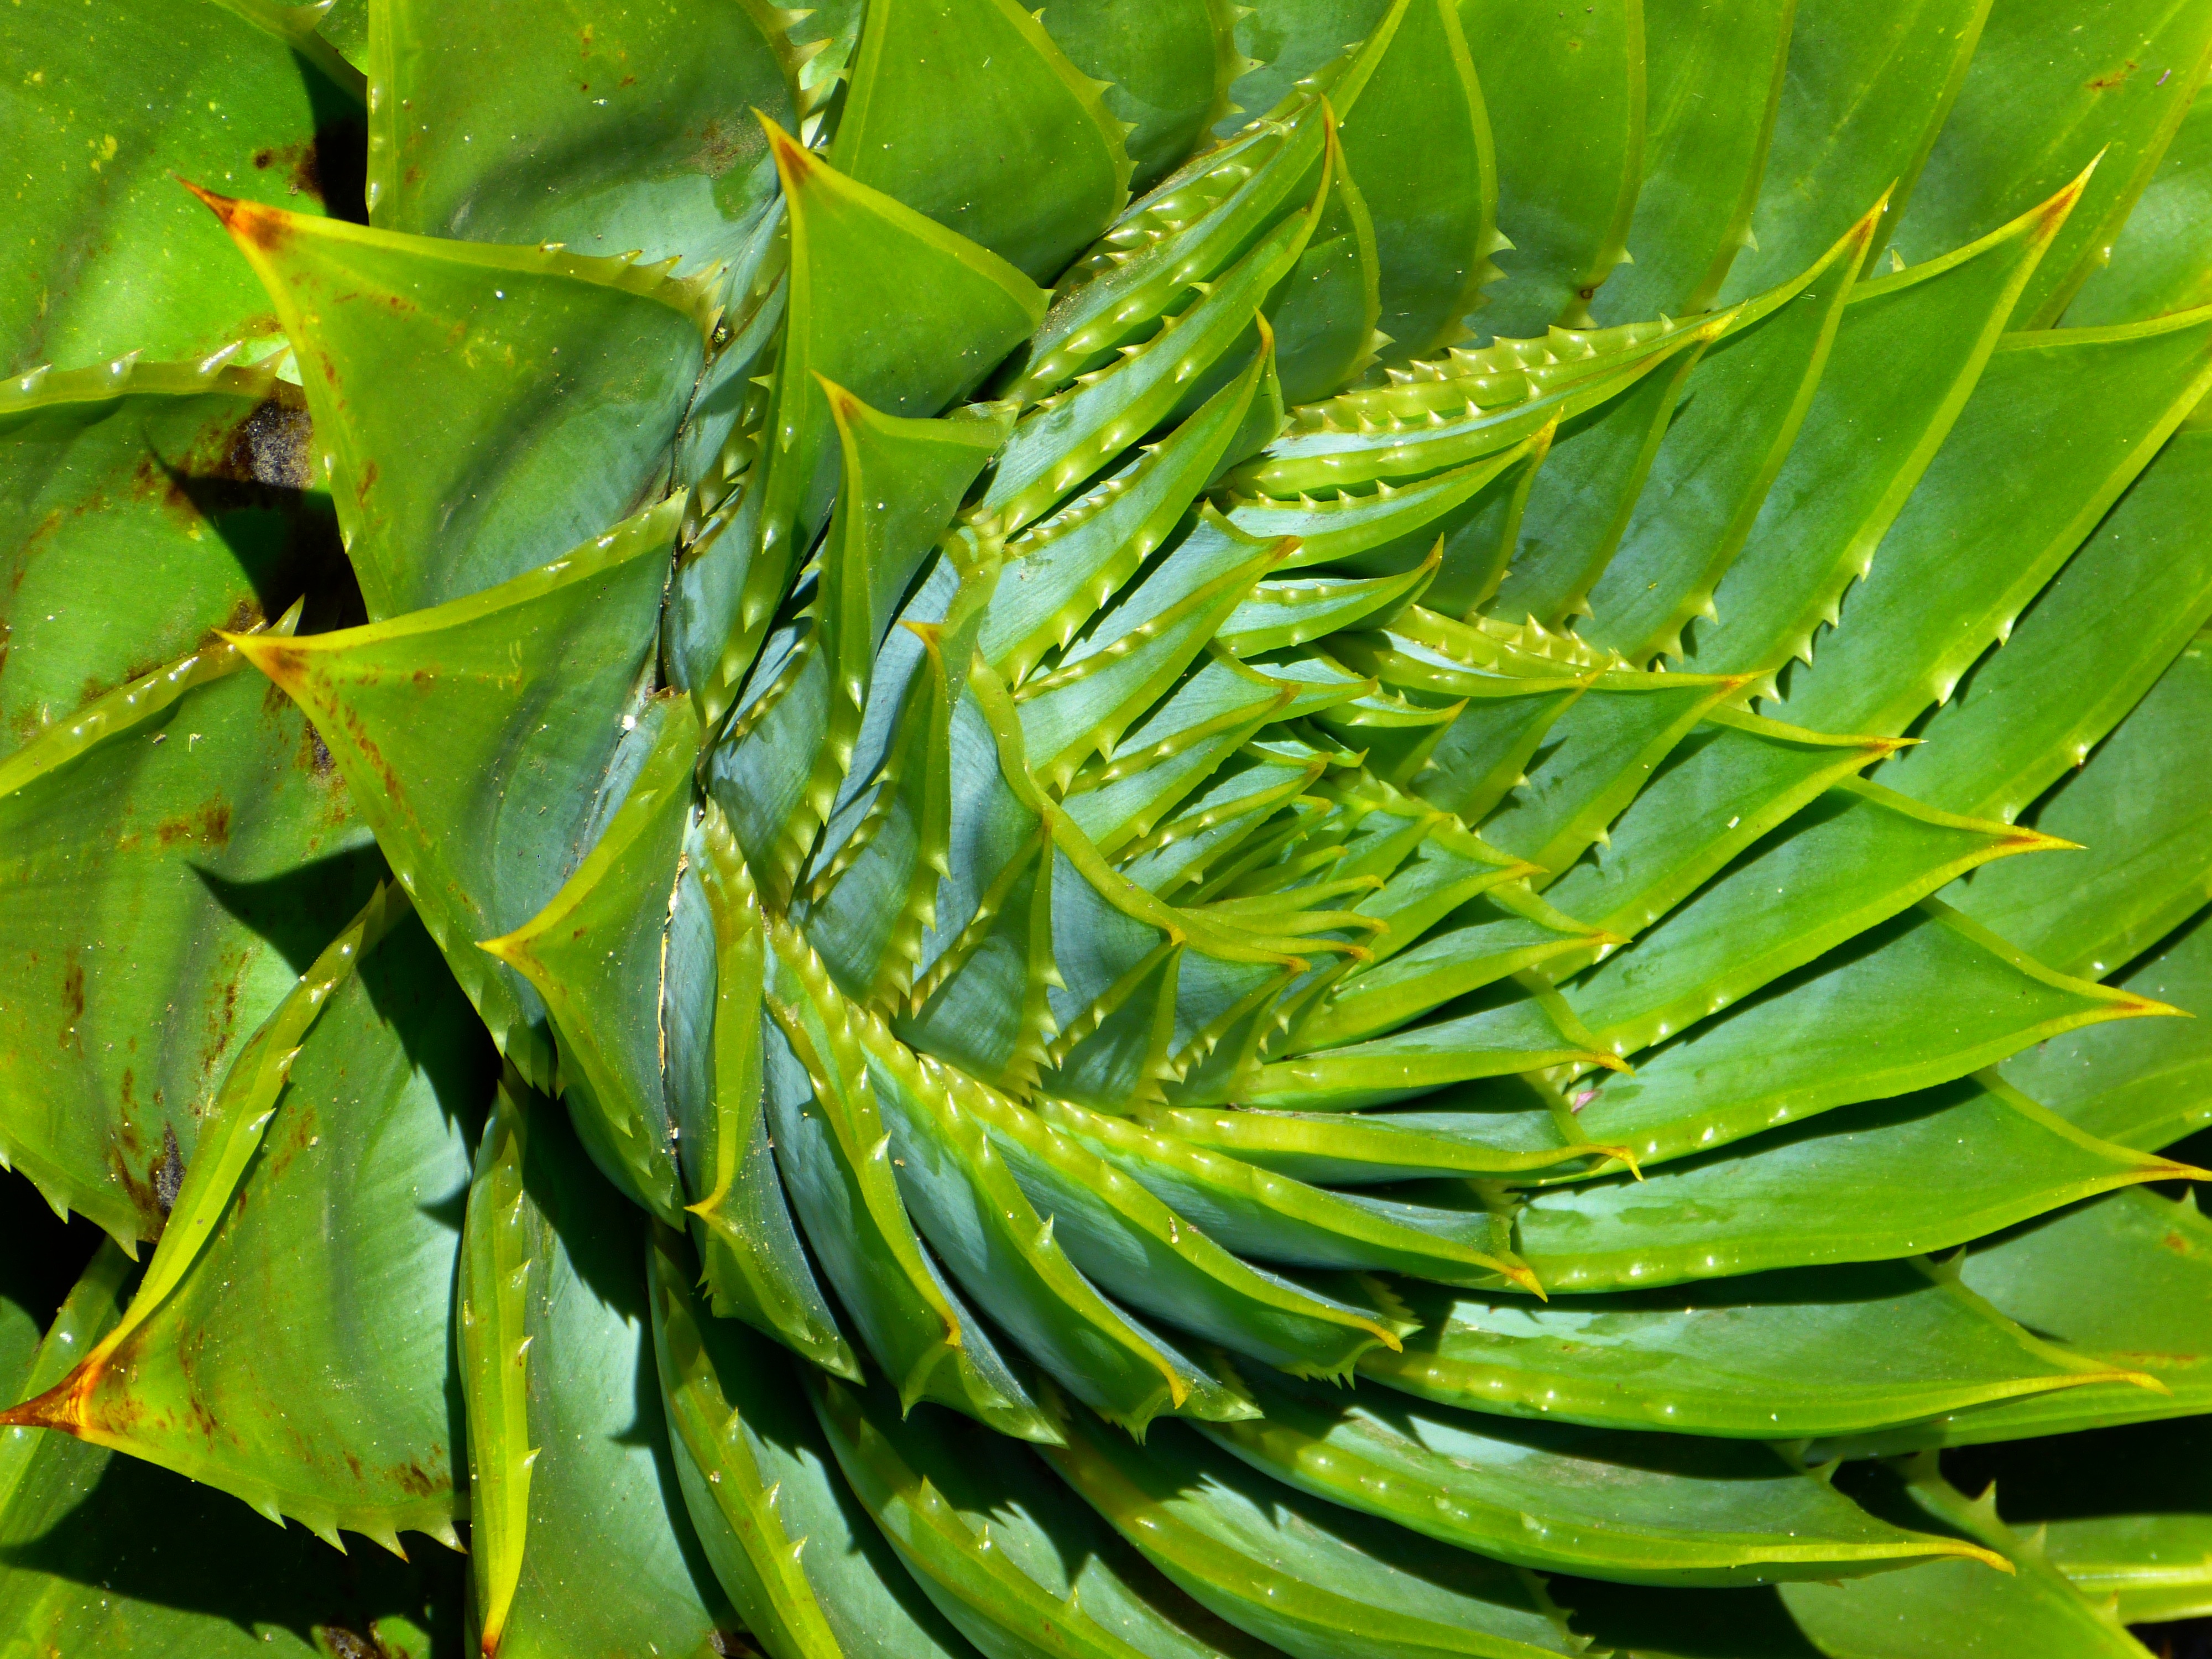
tree, nature, branch, plant, leaf, spiral, flower, green, jungle, grow, botany, succulent, flora, leaves, vegetation, aloe, tropics, macro photography, flowering plant, land plant, arecales, aloe polyphylla, spiralaloe